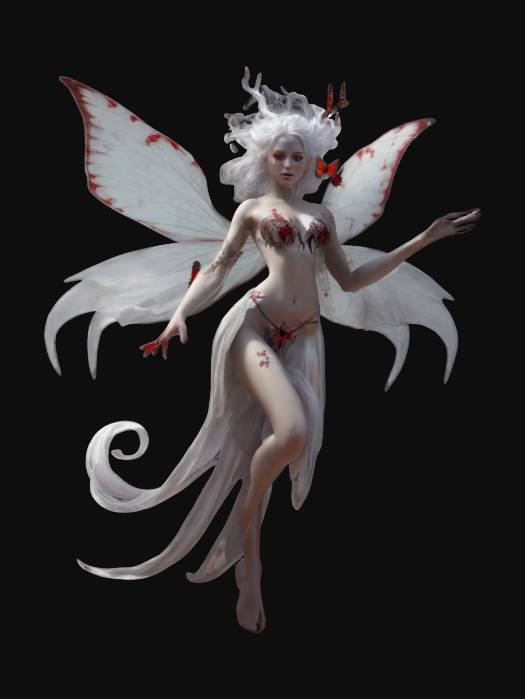
미적 점수 (1~10점): 8